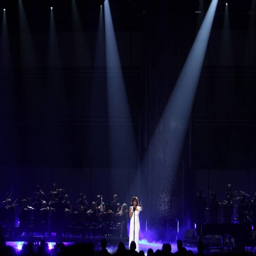
in this file photo , pop artist performs at awards .